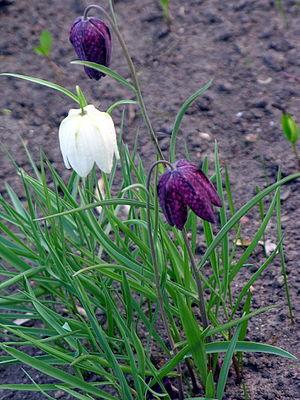
Cette liste de Tracheophyta de Bosnie-Herzégovine, ainsi que d’espèces introduites est un aperçu incomplet d’espèces de mousses, de fougères, de gymnospermes et d’angiospermes citées dans la littérature disponible en langues bosniaque, croate, serbe et serbo-croate. Cet aperçu n’inclue pas des espèces cultivées ni celles occasionnellement introduites.